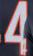
Number: 4